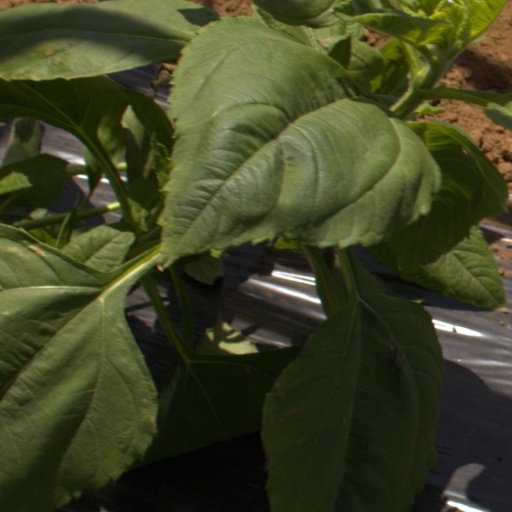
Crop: Jerusalem artichoke